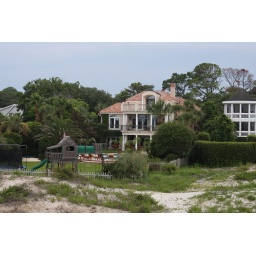
Awesome place built back from the beach and protected by nature's sand dunes.